Angora wool

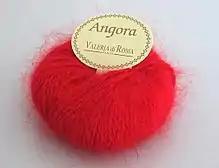
Angora wool, showing the "halo" effect

Angora hair or Angora fibre is the downy coat produced by the Angora rabbit. While the names of the source animals are similar, Angora fibre is distinct from mohair, which comes from the Angora goat. The cloth produced has sometimes been named Angola fabric. Angora fibre is also distinct from cashmere, which comes from the cashmere goat. Angora is known for its softness, thin fibres, and what knitters refer to as a halo (fluffiness). It is also known for its silky texture. It is much warmer and lighter than wool due to the hollow core of the angora fibre. It also gives the wool its characteristic floating feel.